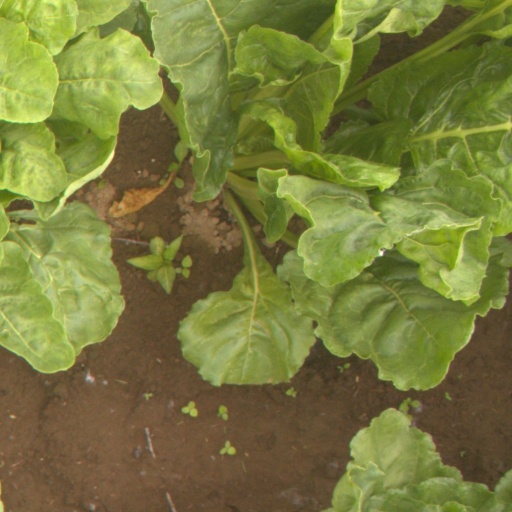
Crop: sugar beet